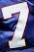
Number: 7